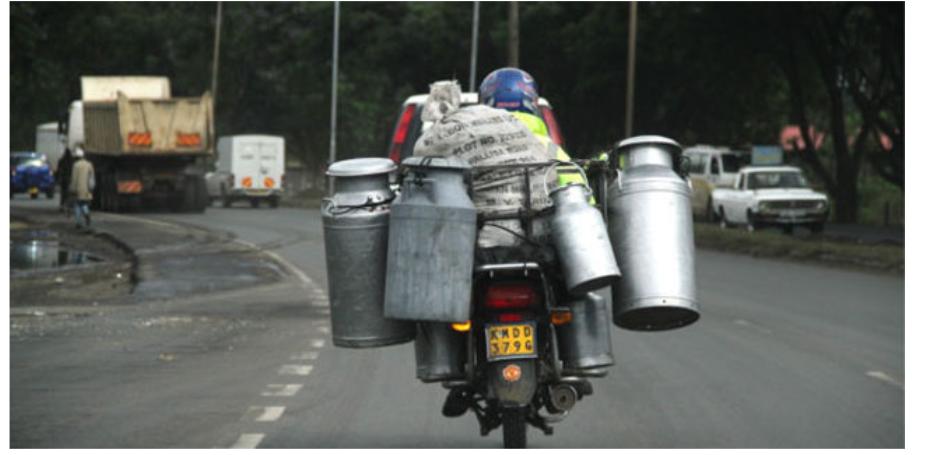
Mtu amevalia kofia ya pikipiki na amebeba mitungi mingi ya maziwa. Pikipiki hio ina mitungi mikubwa ya rangi ya fedha. Amebeba mitungi mitano. Barabara ni pana. Gari kubwa na lori linaonekana nyuma yake.